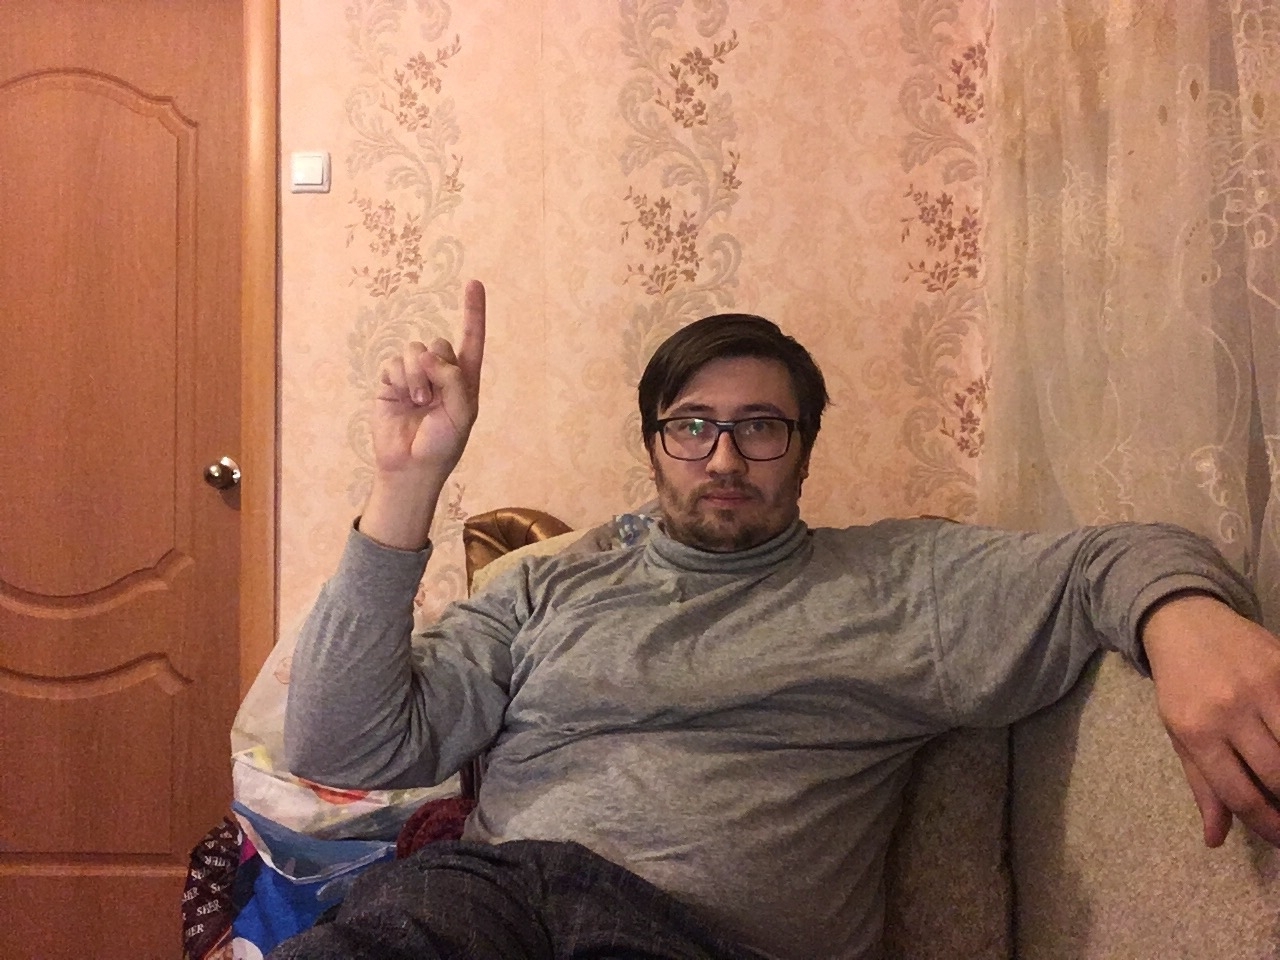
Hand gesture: one